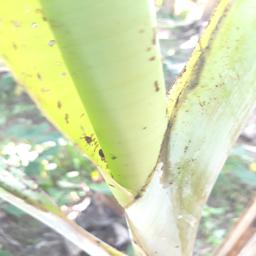
Label: BANANA APHIDS